Ajeé Wilson

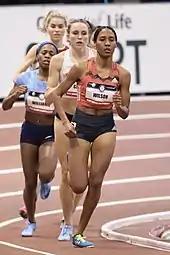
Wilson at the 2018 USA Indoor Track and Field Championships

Wilson won silver medal in World Indoor Championships at 800 m.